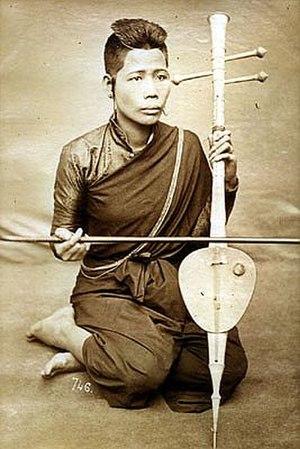
Le saw sam sai est un violon khmer à trois cordes qui est étroitement liés au tro khmer à qui il ressemble beaucoup.Chacun d'eux a ses propres traditions, mais chacun d'eux est conçu de la même manière, la forme de leur caisse de résonance ressemble à la silhouette d'une tête d'éléphant, et la jambe inférieure de des instruments ressemble au tronc de l'éléphant.
Tro est le nom générique donné aux instruments traditionnels à cordes du Cambodge dont la famille comporte les "tro u", "tro sau toch", "tro sau thom" et "tro che" à deux cordes, ainsi que les tro khmer vièles à trois cordes.